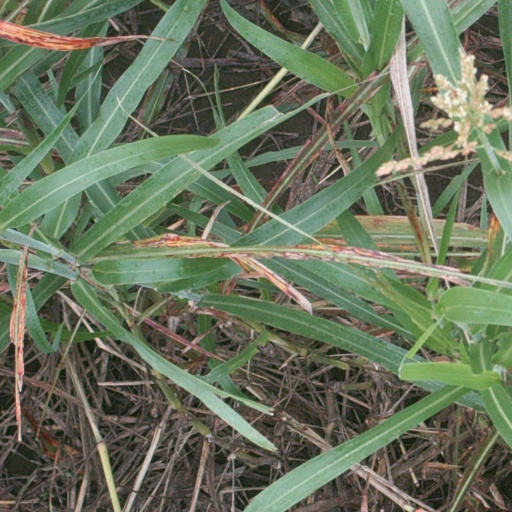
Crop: sorghum